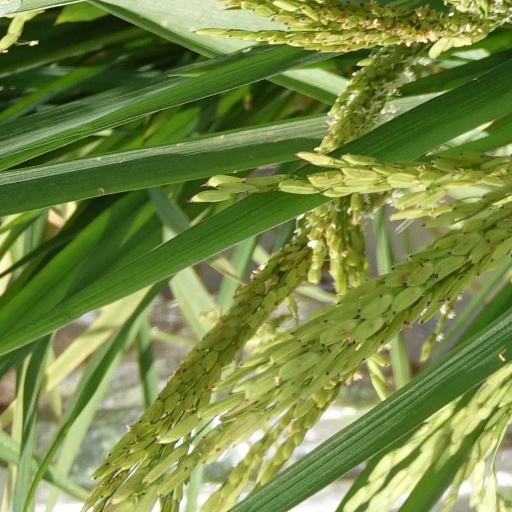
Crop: rice